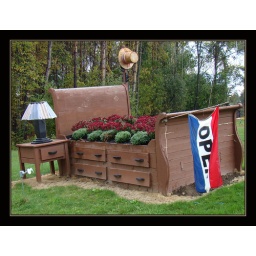
This unique flower bed was photographed outside a furniture store in Hoosick Falls, New York.